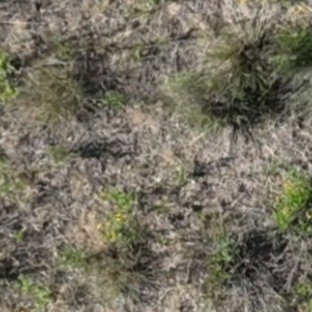
Month: july